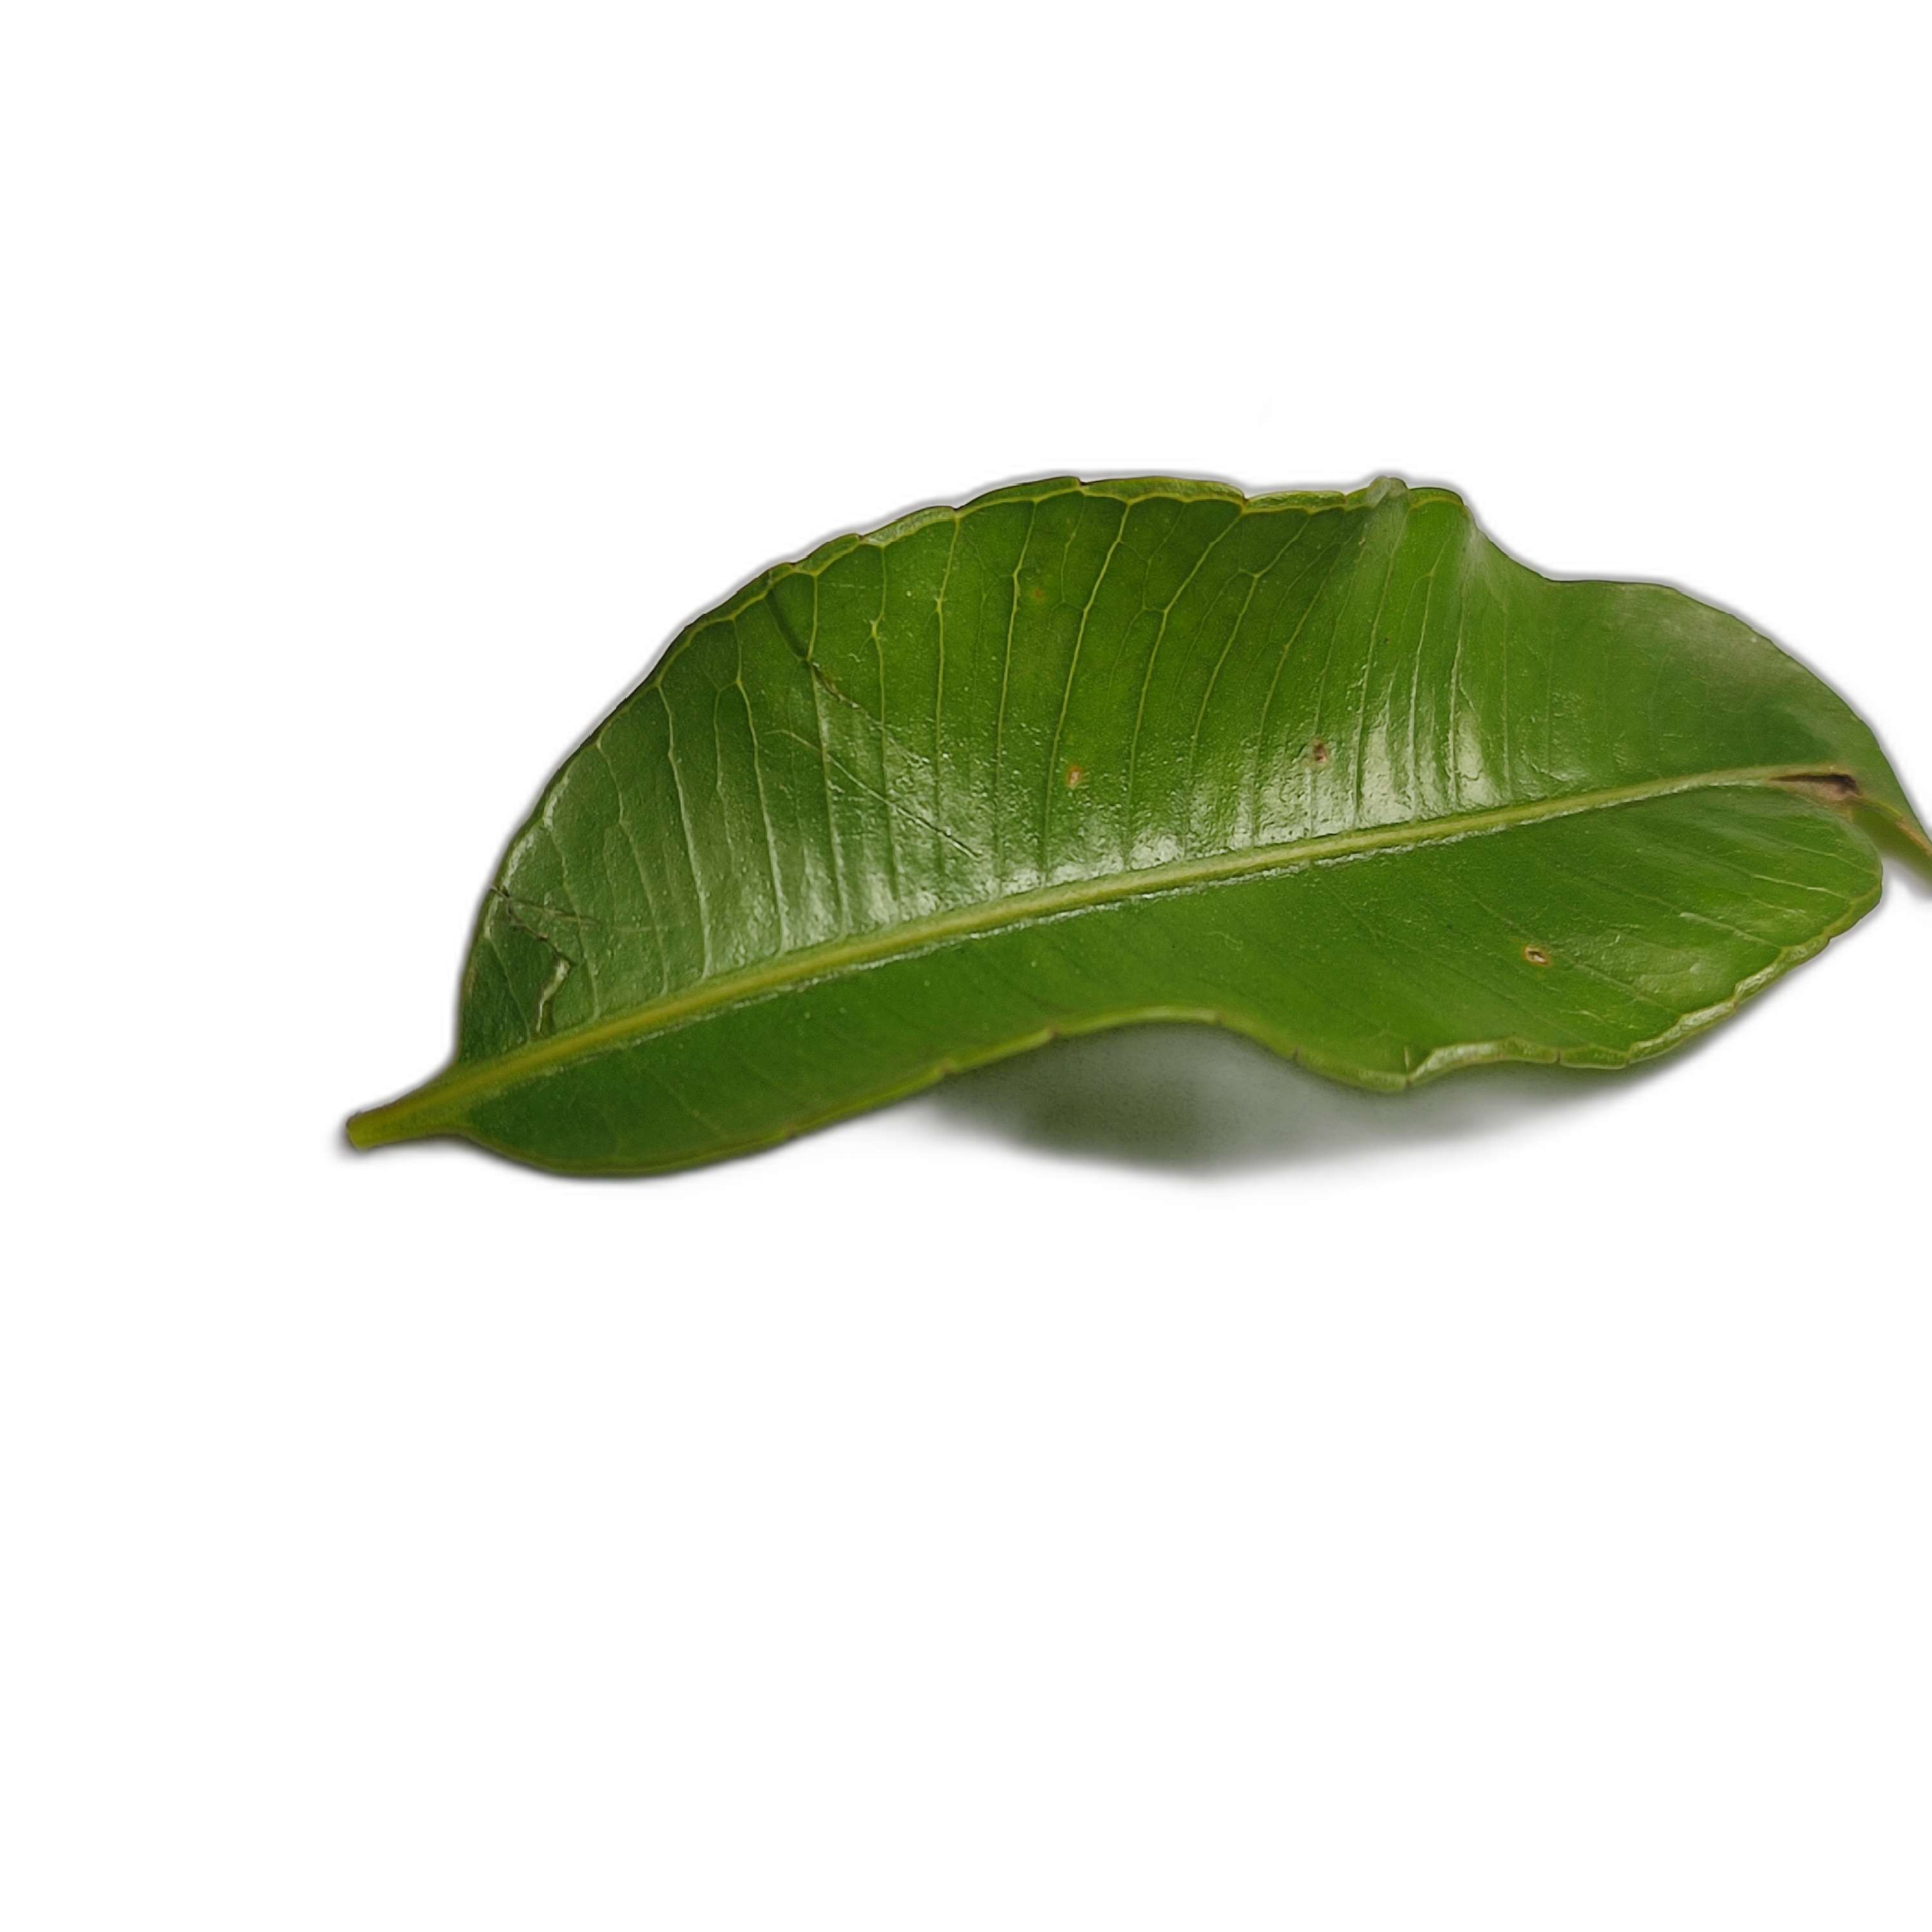
Label: healthy